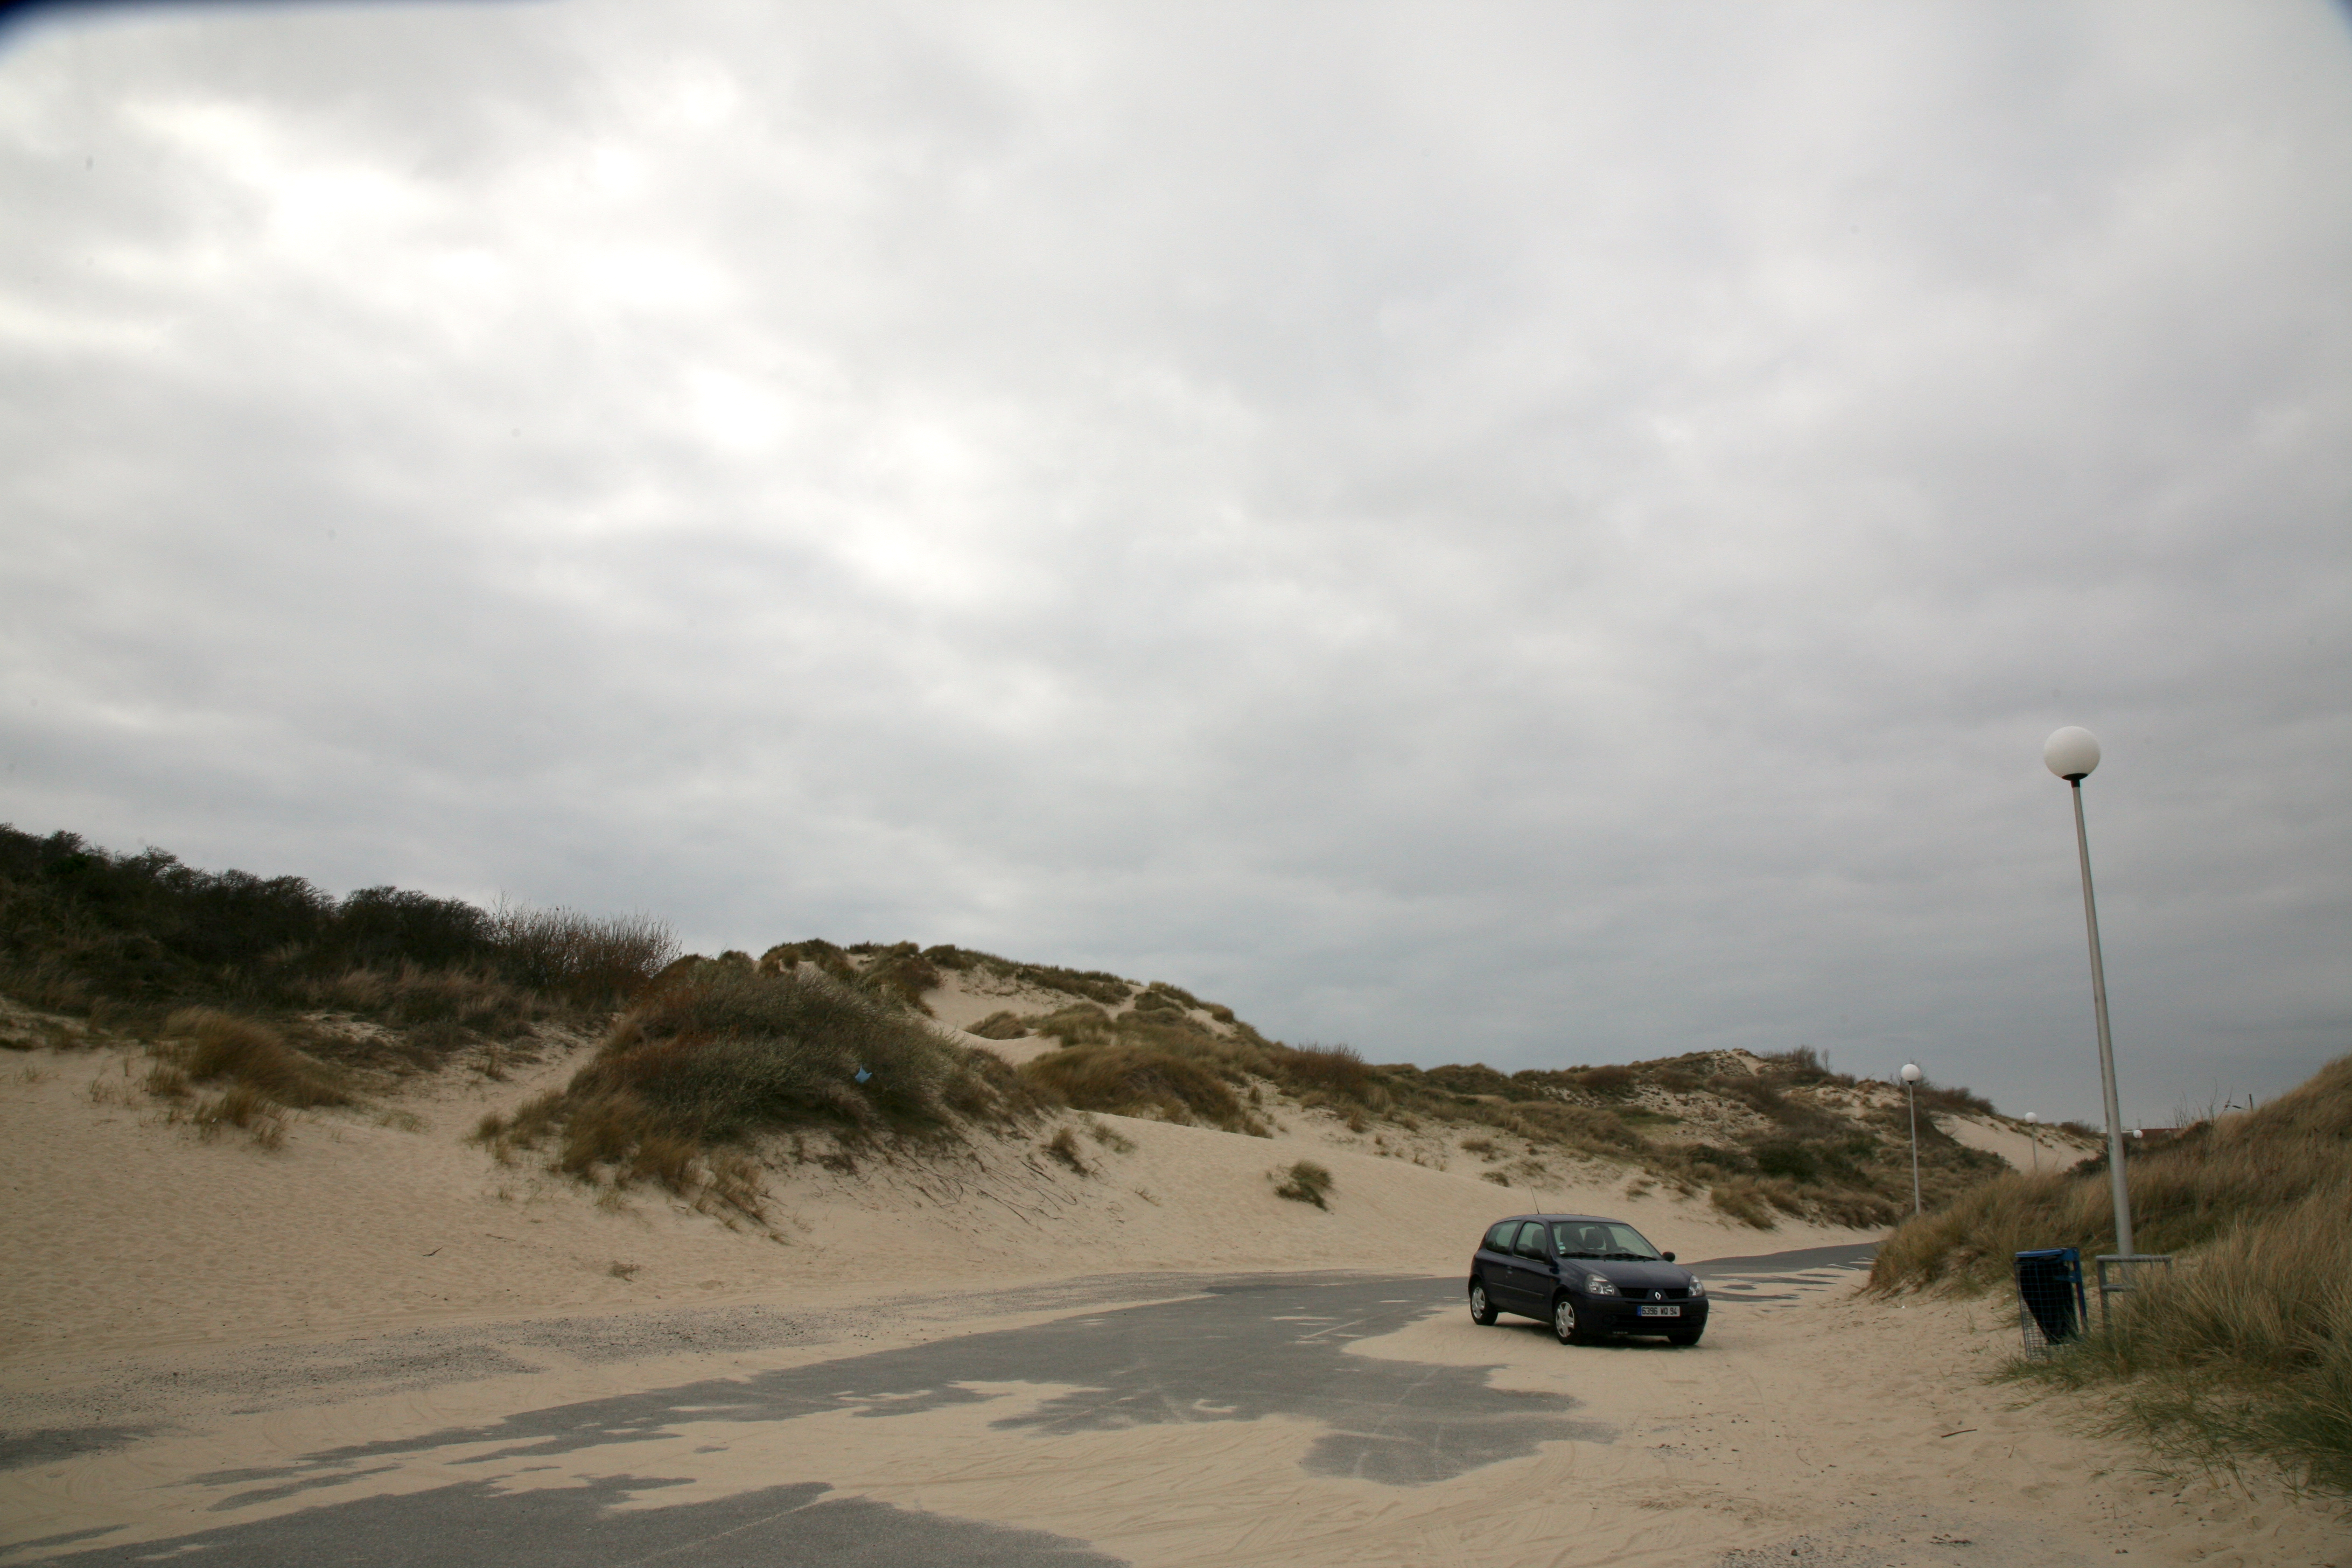
landscape, sea, sand, snow, cloud, sky, dune, france, road trip, plateau, sable, habitat, pasdecalais, stellaplage, cucq, landform, clio, natural environment, geographical feature, aeolian landform